Hunter-gatherer

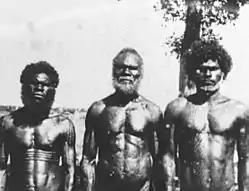
Three Aboriginal Australians on Bathurst Island in 1939. According to Peterson (1998), the island population was isolated for 6,000 years until the 18th century. In 1929, three-quarters of the population supported themselves on bush tucker.

At the 1966 "Man the Hunter" conference, anthropologists Richard Borshay Lee and Irven DeVore suggested that egalitarianism was one of several central characteristics of nomadic hunting and gathering societies because mobility requires minimization of material possessions throughout a population. Therefore, no surplus of resources can be accumulated by any single member. Other characteristics Lee and DeVore proposed were flux in territorial boundaries as well as in demographic composition.